Short Sunderland

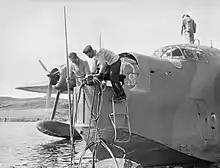
A mooring compartment was situated in the nose of the Sunderland, containing anchor, winch, boat-hook and ladder. The front turret was designed to slide back, enabling the crew to secure the aircraft to a buoy, as demonstrated here.

The specification to which the Sunderland was developed to conform with had called for an offensive armament of a 37 mm gun and up to of bombs, mines or (eventually) depth charges. The ordnance was stored inside the fuselage in a purpose-built bomb room and was winched up to racks, under the wing centre section, that could be traversed out through doors on each side of the fuselage above the waterline to the release position. Defensive armament included a Nash & Thompson FN-13 powered turret with four .303 British Browning machine guns in the extreme tail and a pair of manually operated .303 set on either side of the fuselage, firing from ports just below and behind the wings. These machine guns were later upgraded to 0.5-inch calibre Brownings. There were two different nose turret weapons, the most common, later, being two Browning machine guns. The nose weapons were later augmented by four fixed guns, two each side, in the forward fuselage that were fired by the pilot. Much later, a twin-gun turret was to be dorsal-mounted on the upper fuselage, about level with the wing trailing edge, bringing the total defensive armament up to 16 machine guns.